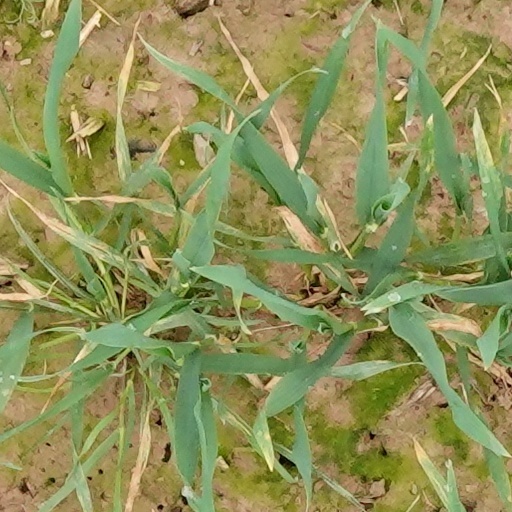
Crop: wheat